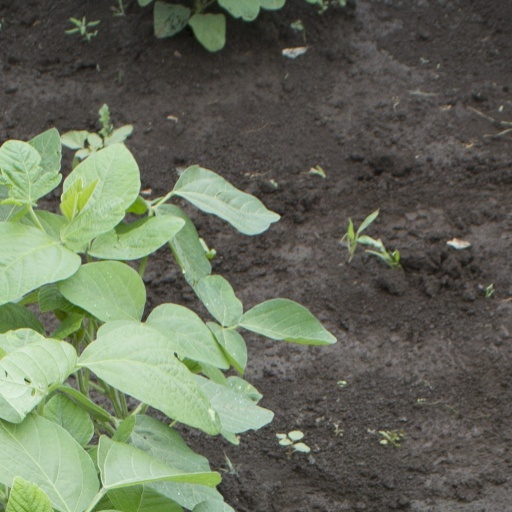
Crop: soybean